Arras culture

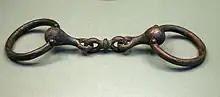
Horse-bit from the King's Barrow, now in the British Museum

The Queen's Barrow is the only one of the four named graves that does not include a chariot burial. Small finds from this site are primarily items of personal decoration: a coral brooch, a disc pendant (with coral inlay), two bracelets, a gold ring, an amber ring, a bronze ring, a toilet-set and a necklace of green and blue glass beads.